(809875) 2020 BX12

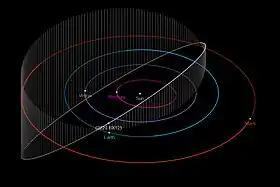
The orbit of 2020 BX12 is highly inclined to the ecliptic by 40 degrees.

The asteroid's minimum orbital intersection distance (MOID) from Earth is approximately , or about 0.78 lunar distances. Having such a small Earth MOID, is considered a potentially hazardous asteroid (PHA) by the Minor Planet Center, under the definition that PHAs have Earth MOIDs less than 0.05 AU and absolute magnitudes under 22. Despite this, will not make any close Earth encounters within 15 lunar distances or over the next 200 years, and the asteroid has not been listed by the JPL Sentry Risk Table .